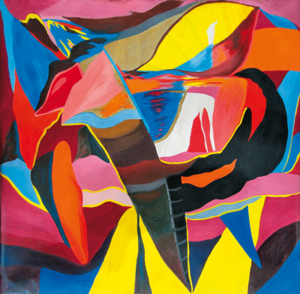
huile sur toile, 205 x 205 cm
Kris van de Giessen, née en 1942 à Bruxelles, fille du peintre expressionniste hollandais Arie van de Giessen et de la graveuse Raymonde Thys, est une artiste néerlandaise.